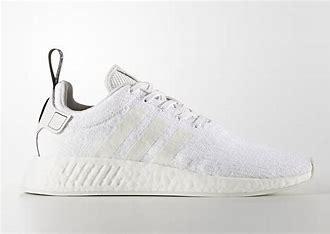
Brand: Adidas
Model: NMD R2